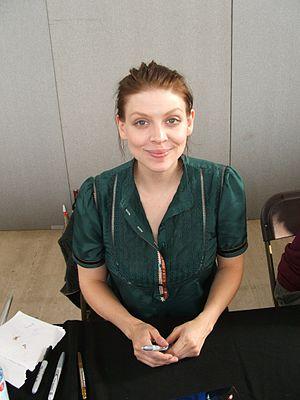
Amber Nicole Benson est une actrice, écrivaine, réalisatrice et productrice américaine née le 8 janvier 1977 à Birmingham, en Alabama.